2012 Summer Olympics marketing

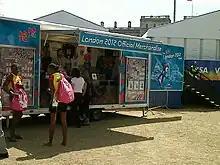
A portable shop at VISA FIVB Beach Volleyball International (2011)

In August 2009, the Royal Mail commissioned artists and illustrators to create 30 stamps which were released in batches of 10 during 2009 to 2011. The choice of 30 stamps for the issue symbolises the fact that the Games take place during the 30th Olympiad. Each stamp featured an Olympic or Paralympic sport and in addition carried the London 2012 logo. The Royal Mail had initially proposed that photographs be included as well but this was abandoned as the photos would have to be of dead people as the only living person allowed to feature on stamps in the United Kingdom is the Queen. Stamps with an Olympic theme go back to the very first games in Athens in 1890 when the organisers commissioned the sale of stamps in order to balance the books and construct the last four venues. When London first held the Games in 1908 no stamps were commissioned. That occasion and 1912 are the only times when stamps were not issued. When London last held the Games in 1948, just four stamps were issued. On 22 July 2011, the last of the 30 stamps were released.